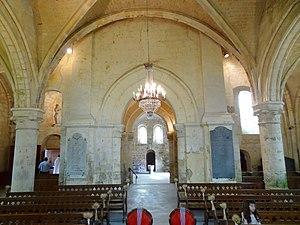
Intérieur de l'église - voir titre.
L'église Notre-Dame-de-l'Assomption est une église catholique paroissiale, située à Gaillon-sur-Montcient, dans les Yvelines, en France. Il s'agit probablement toujours de l'église primitive de la paroisse, qui fut achevée vers le milieu du XIIᵉ siècle, puis agrandie au début du XIIIᵉ siècle. Cette église se caractérise par sa silhouette tassée, qui est imputable au clocher roman en grande partie noyé dans les combles, mais néanmoins dominée par une élégante flèche de pierre, et aussi par le fort déséquilibre entre la nef des fidèles et les parties orientales. En effet, la nef ne compte que deux travées, et n'a jamais possédé de bas-côtés, mais est néanmoins voûtée d'ogives dès sa construction à la fin de la période romane. À l'est, le transept également roman, dont la croisée sert de base au clocher, ainsi que le chœur gothique avec ses deux collatéraux, totalisent neuf travées réparties sur trois vaisseaux. Le chœur était à deux niveaux d'élévation, et dépassait deux fois en hauteur ses chapelles latérales, comme en témoigne toujours son chevet avec deux triplets superposés. Mais ses deux voûtes étaient insuffisamment contrebutées, et n'ont pas résisté au temps.